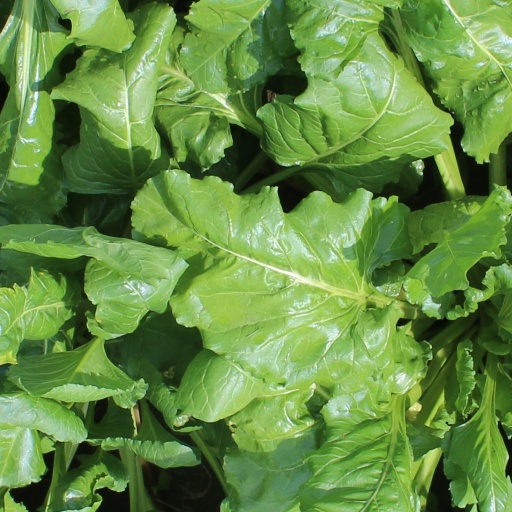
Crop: sugar beet